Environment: real
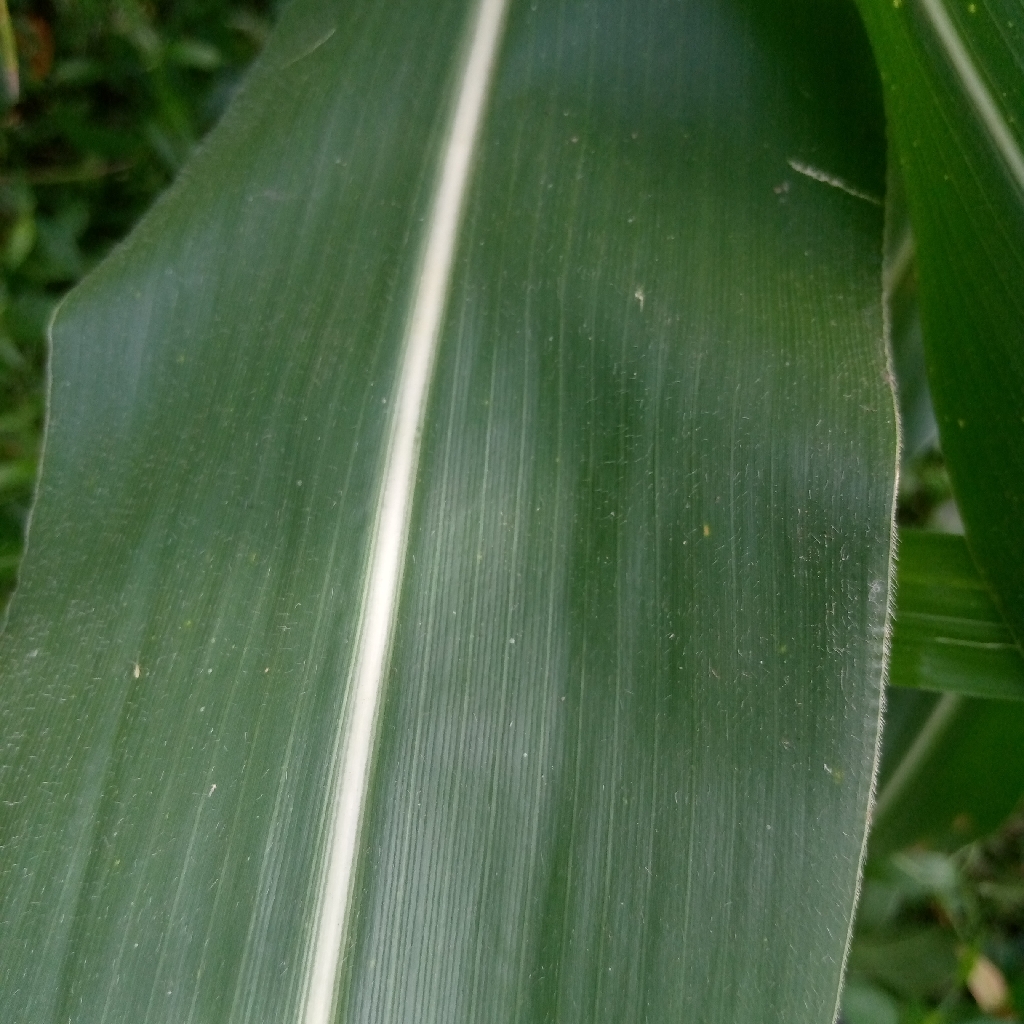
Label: healthy